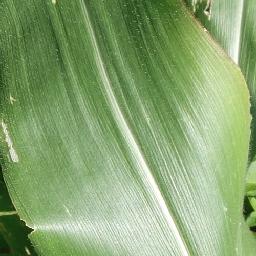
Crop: corn
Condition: (maize)_healthy